The Queen's Mate

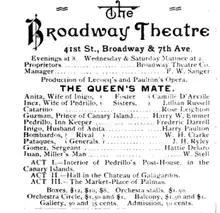
Opening night cast

The Queen's Mate is an 1888 comic opera in English adapted from the French "La Princesse des Canaries" by Charles Lecocq (or "Pepita" in London in 1888), with a libretto by Harry Paulton.